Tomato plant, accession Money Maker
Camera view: vertical (180 deg); turntable rotation: 60 degrees
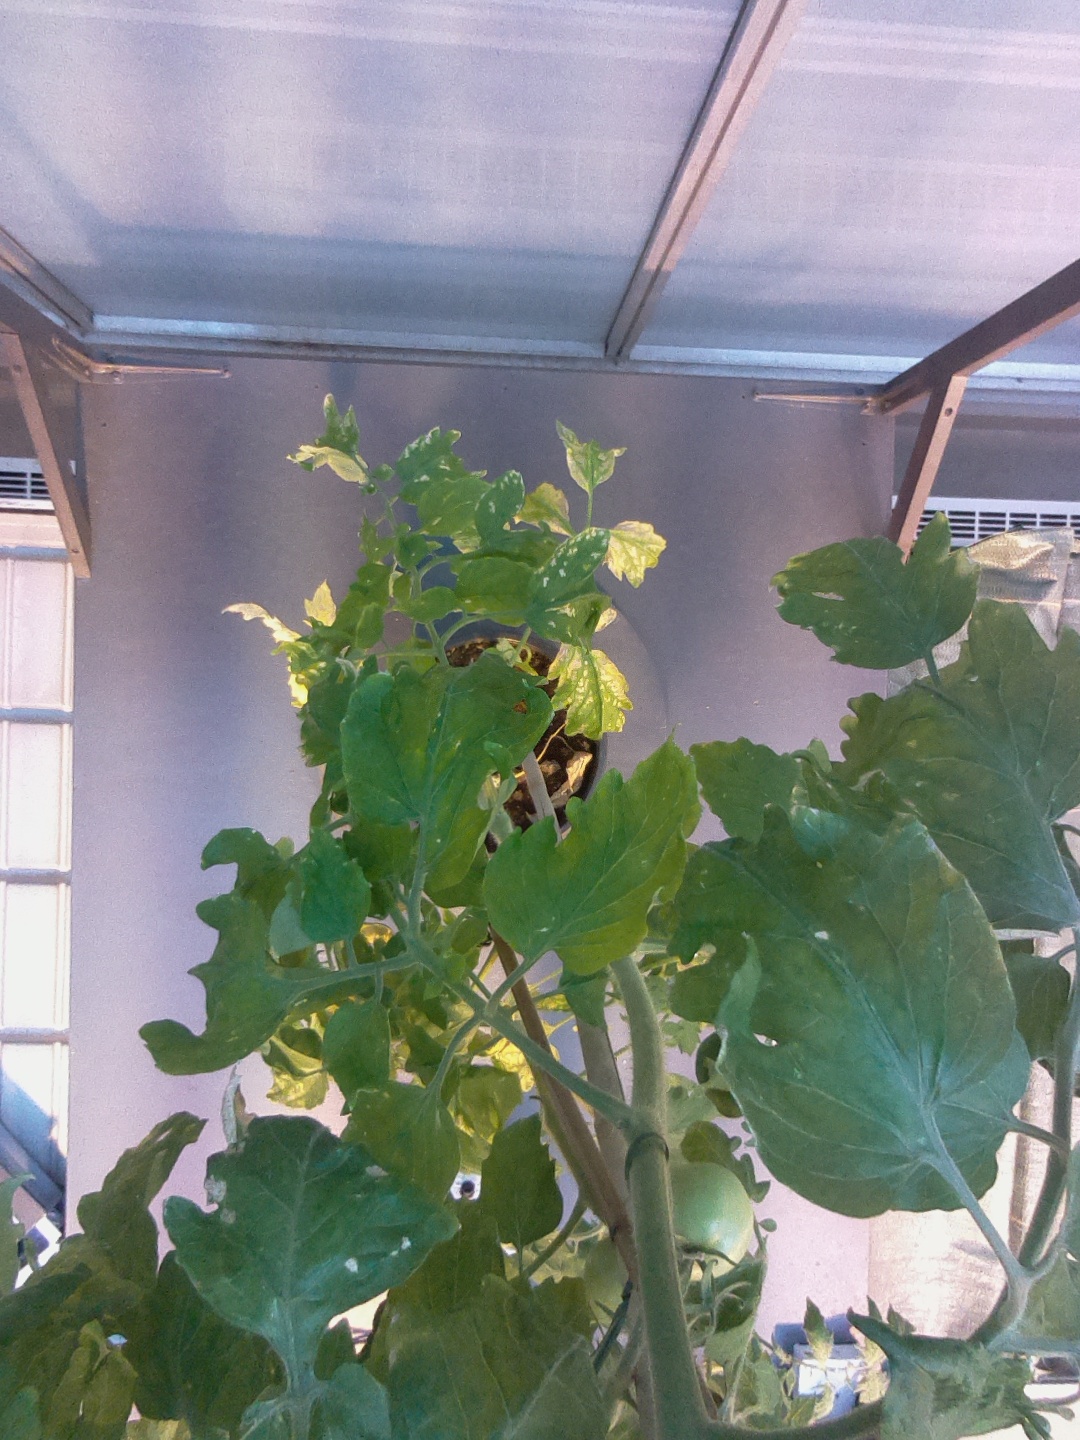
BBCH growth stage 76: 60%-70% of final fruit size